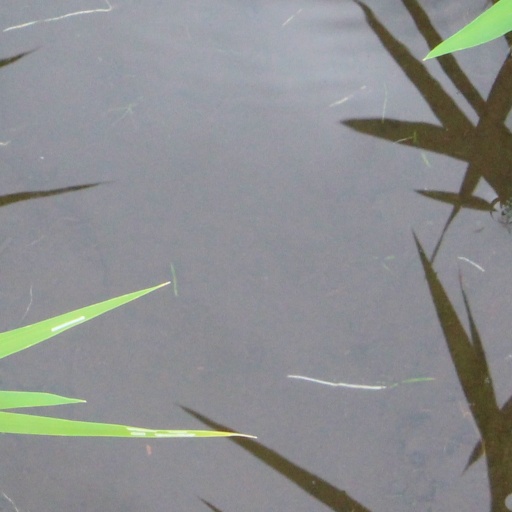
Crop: rice